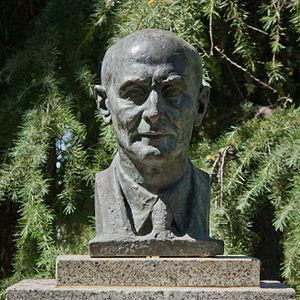
Le parc de l'Ouest est un parc de Madrid situé entre la route de La Corogne, la Cité Universitaire et le quartier de Moncloa.